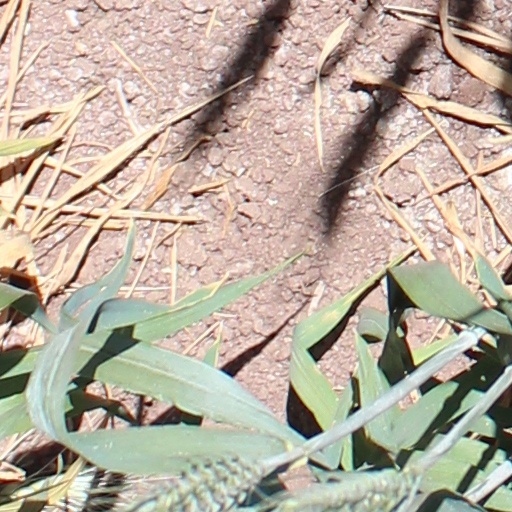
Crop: wheat